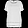
Label: Shirt